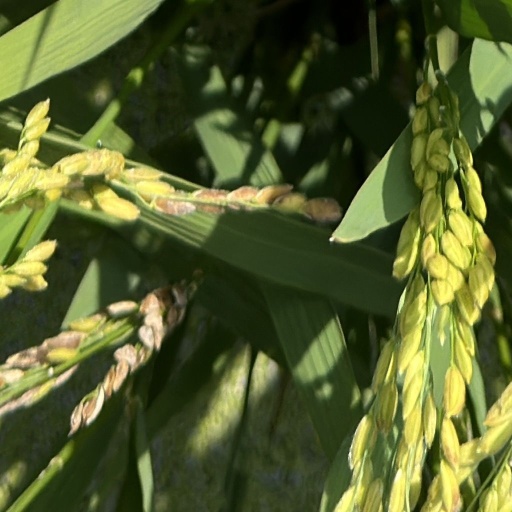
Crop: rice